Pseudopringsheimia

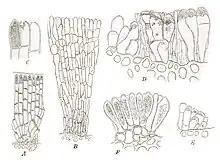
Ulvella confluens Rosenvinge = Pseudopringsheimia confluens (Rosenvinge) Wille

Pseudopringsheimia is a genus of green algae, in the family Ulvellaceae.